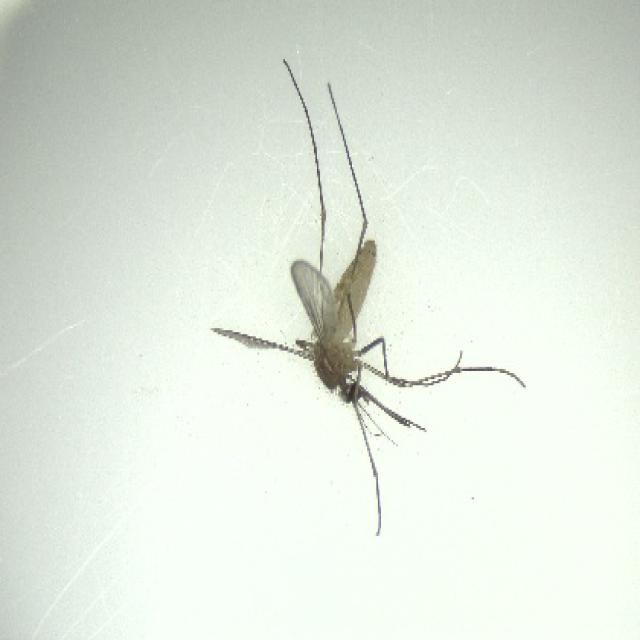
Species: culex_pipiens